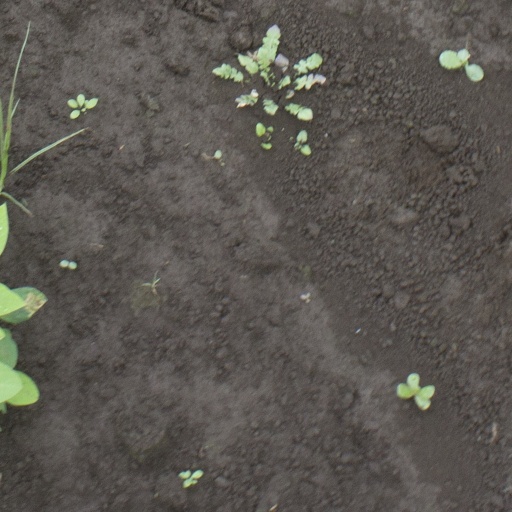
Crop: soybean